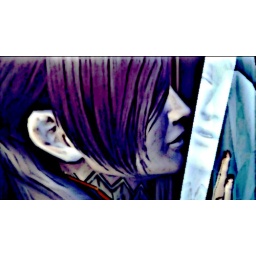
Another haunting ground graphic by me. I love how Danella's reflection looks on the glass shard.